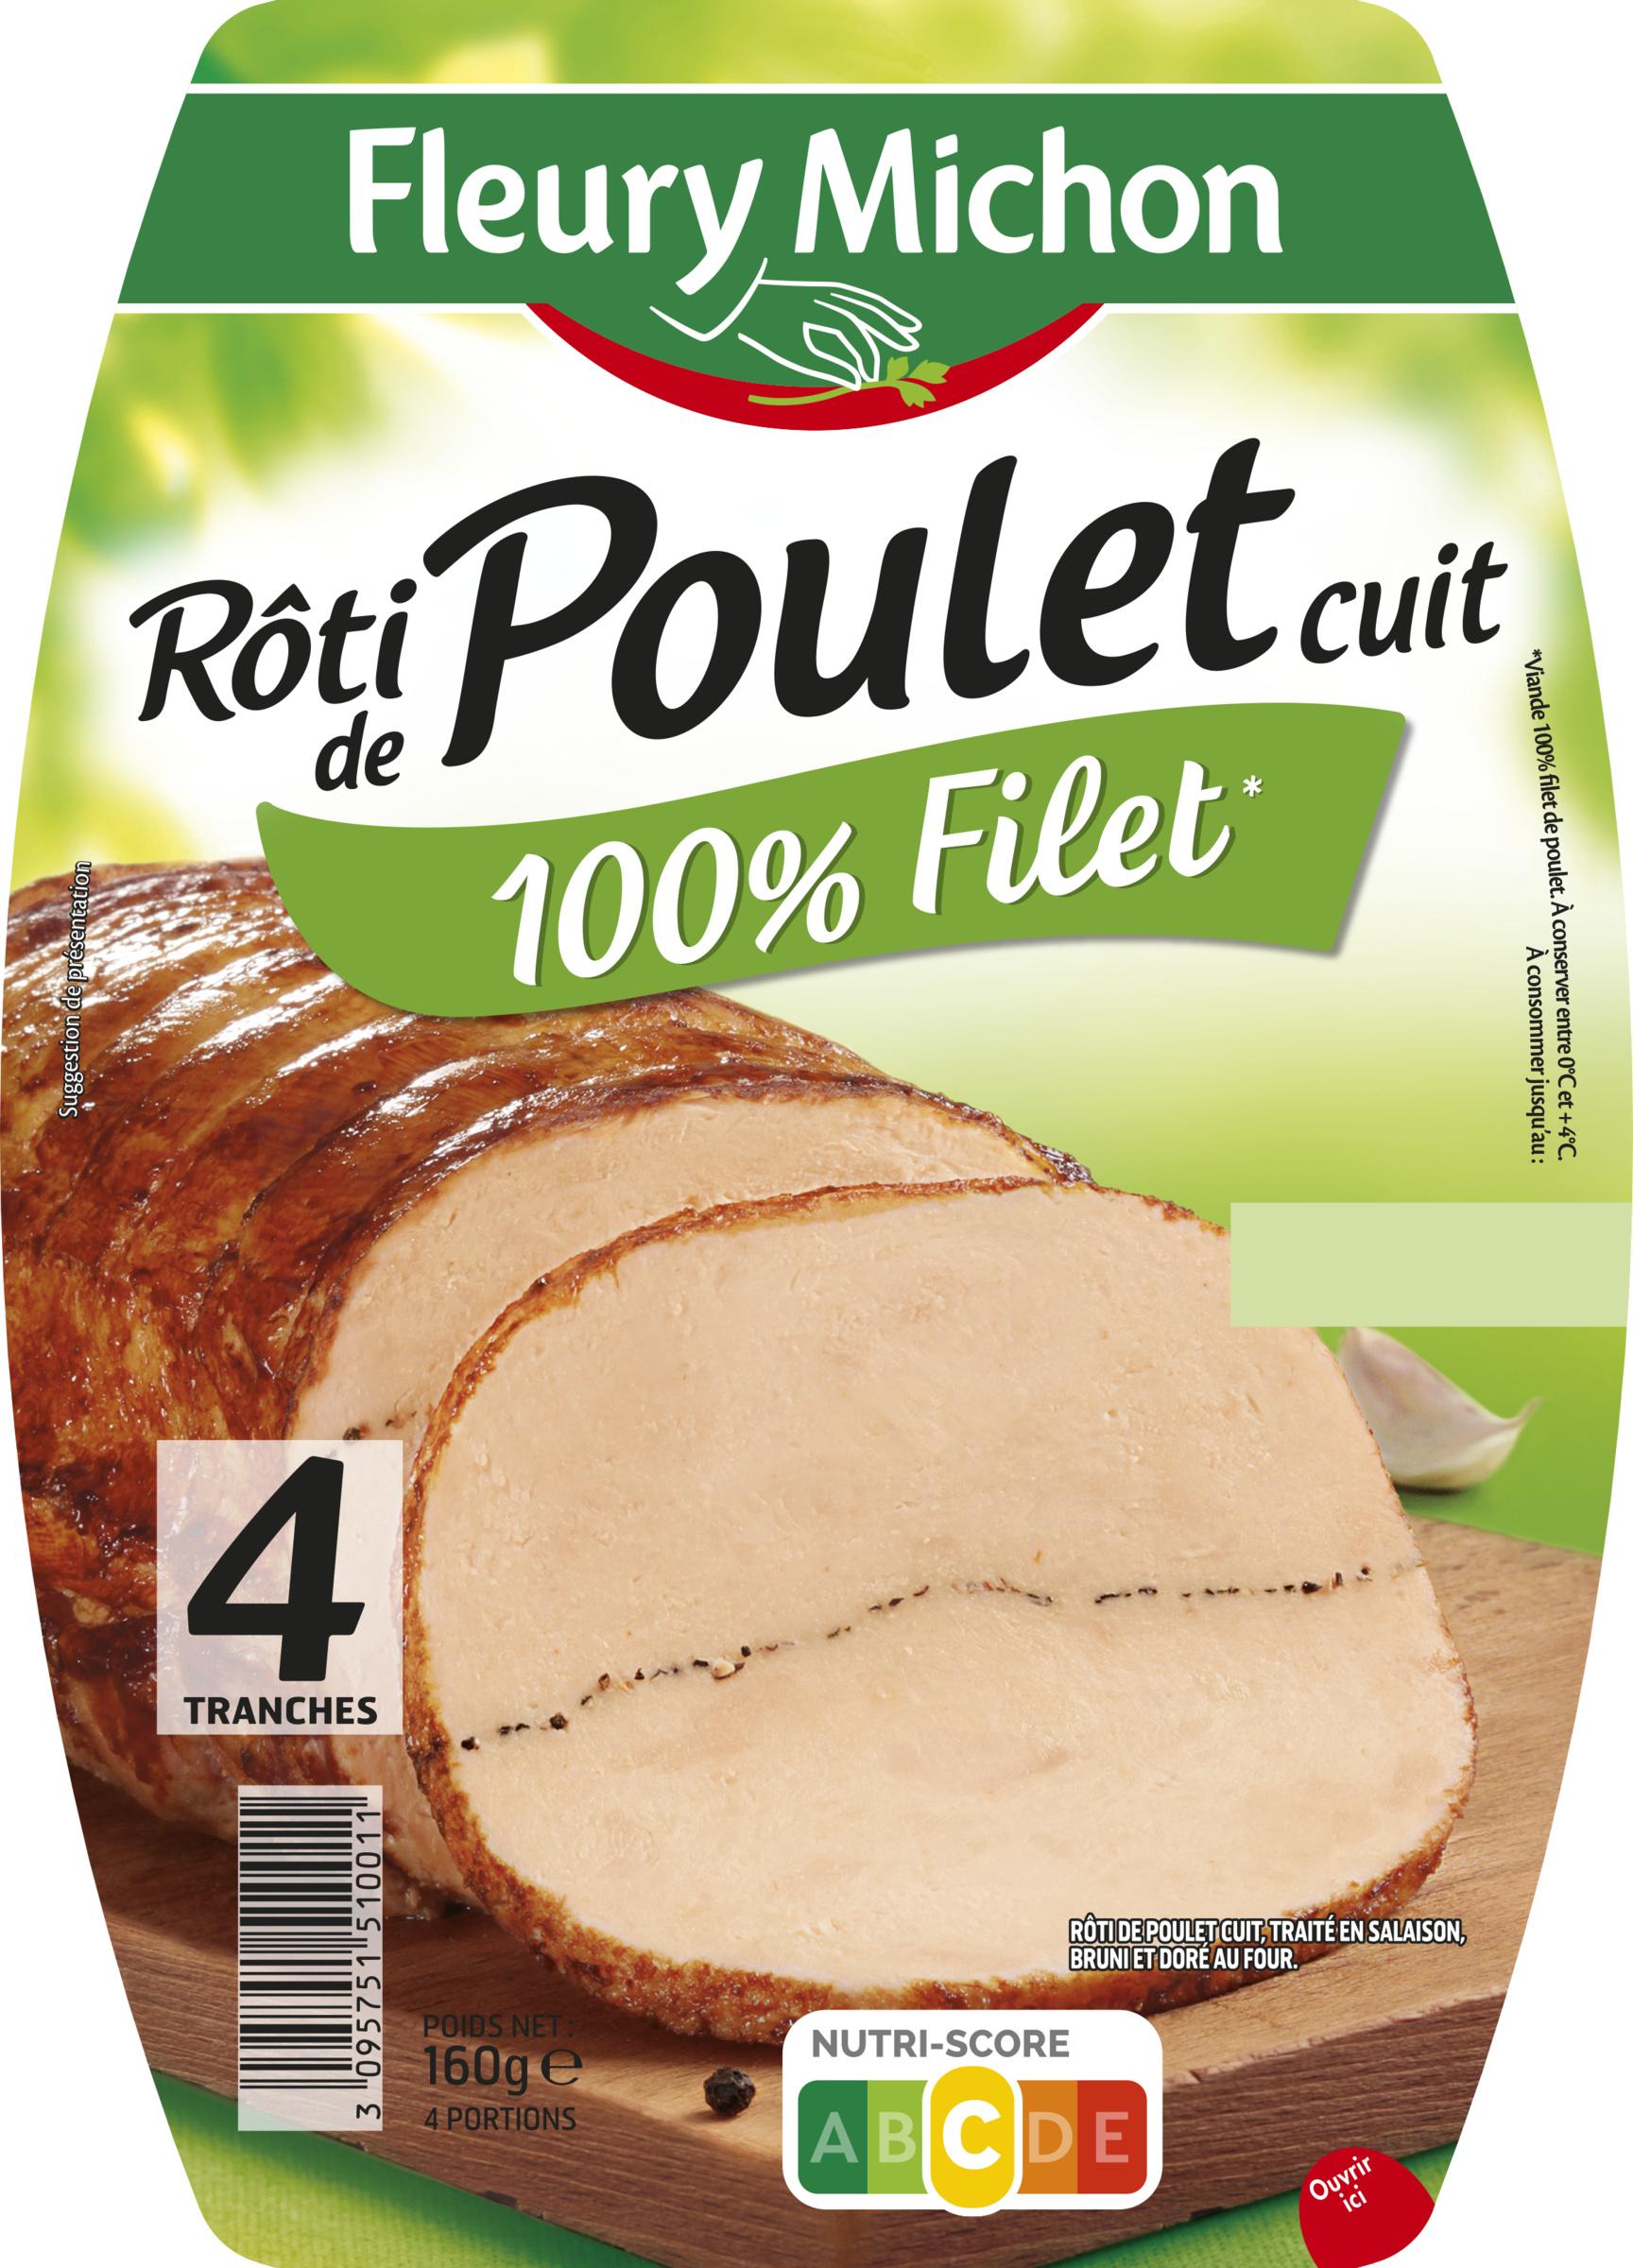
Nutri-Score label: nutriscore-c